Vincent Keaveny

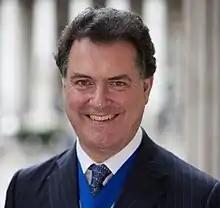
Keaveny in 2022

Vincent Thomas Keaveny (born 1 July 1965) is an Irish commercial lawyer who served as the 693rd Lord Mayor of London for 2021–22.